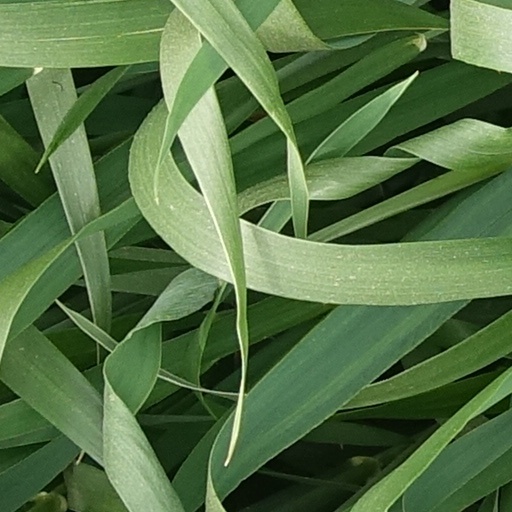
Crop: wheat